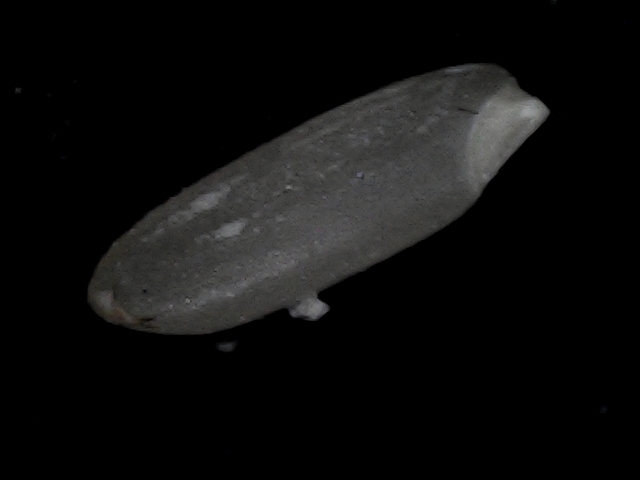
Rice variety: BD95